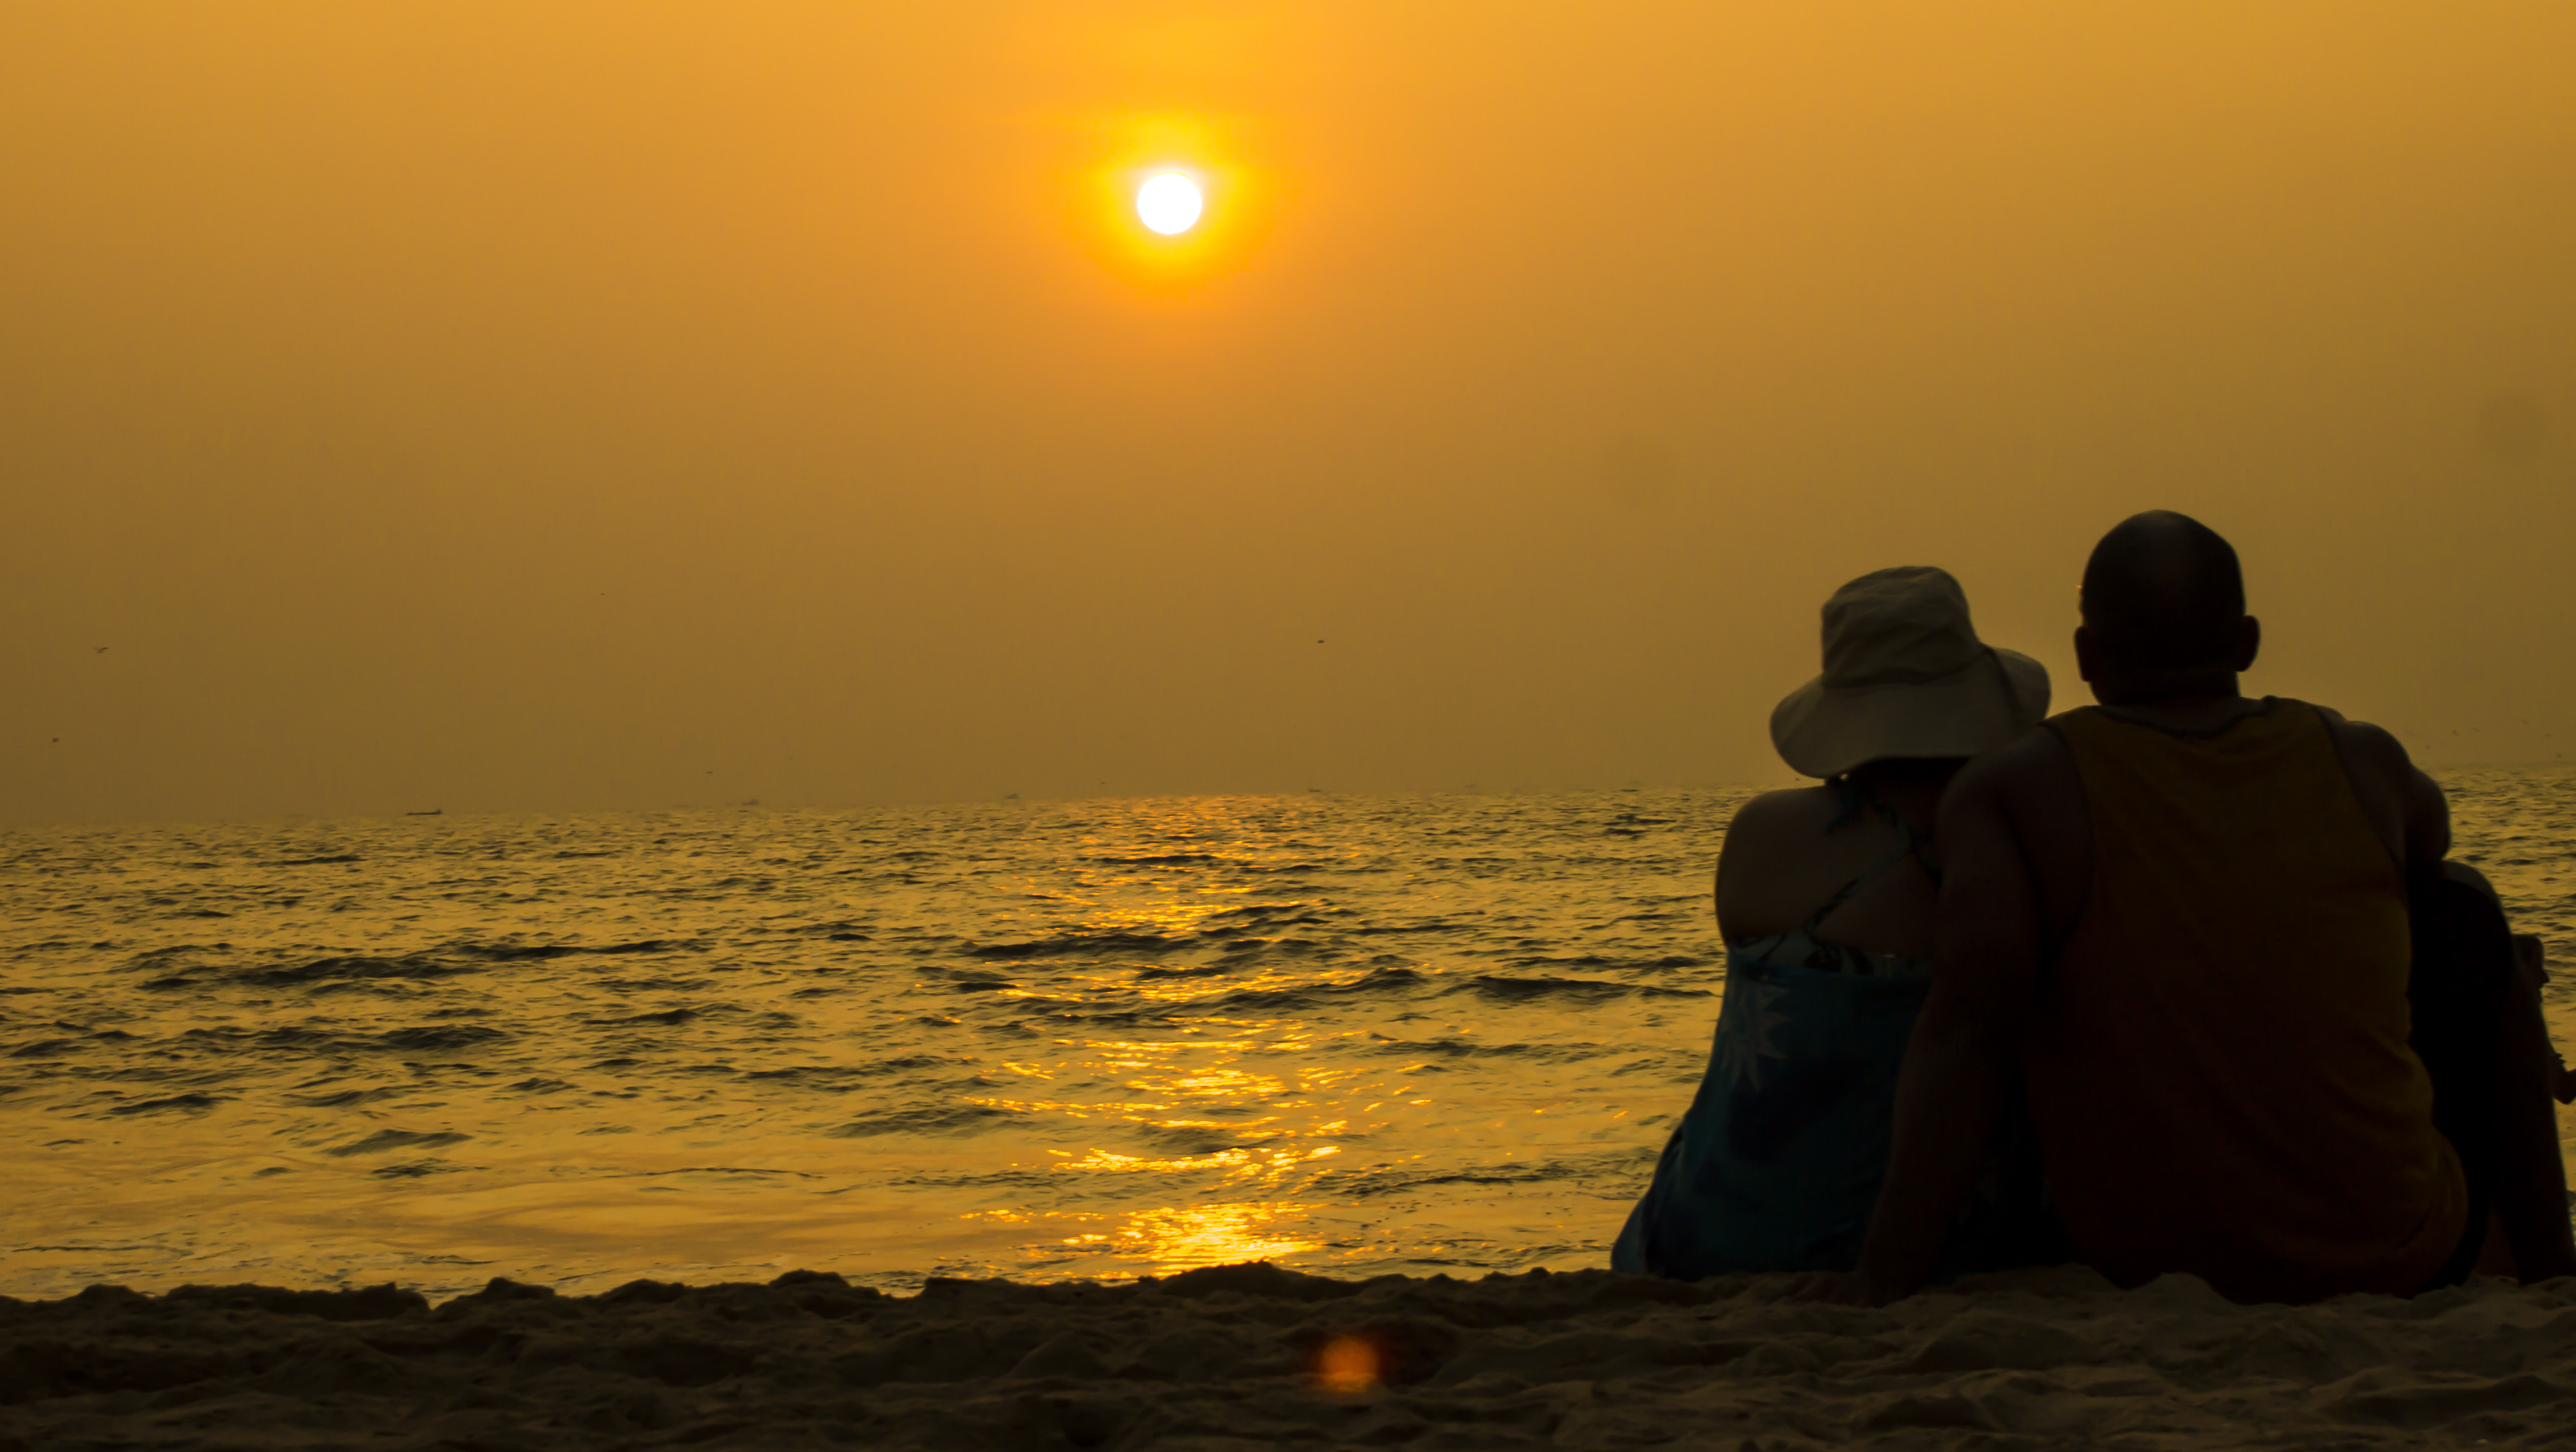
man, beach, sea, coast, ocean, horizon, people, sun, woman, sunrise, sunset, sunlight, morning, wave, dawn, dusk, evening, orange, couple, romantic, two, yellow, date, creativecommons, ngc, beautiful, india, goa, honeymoon, atmospheric phenomenon